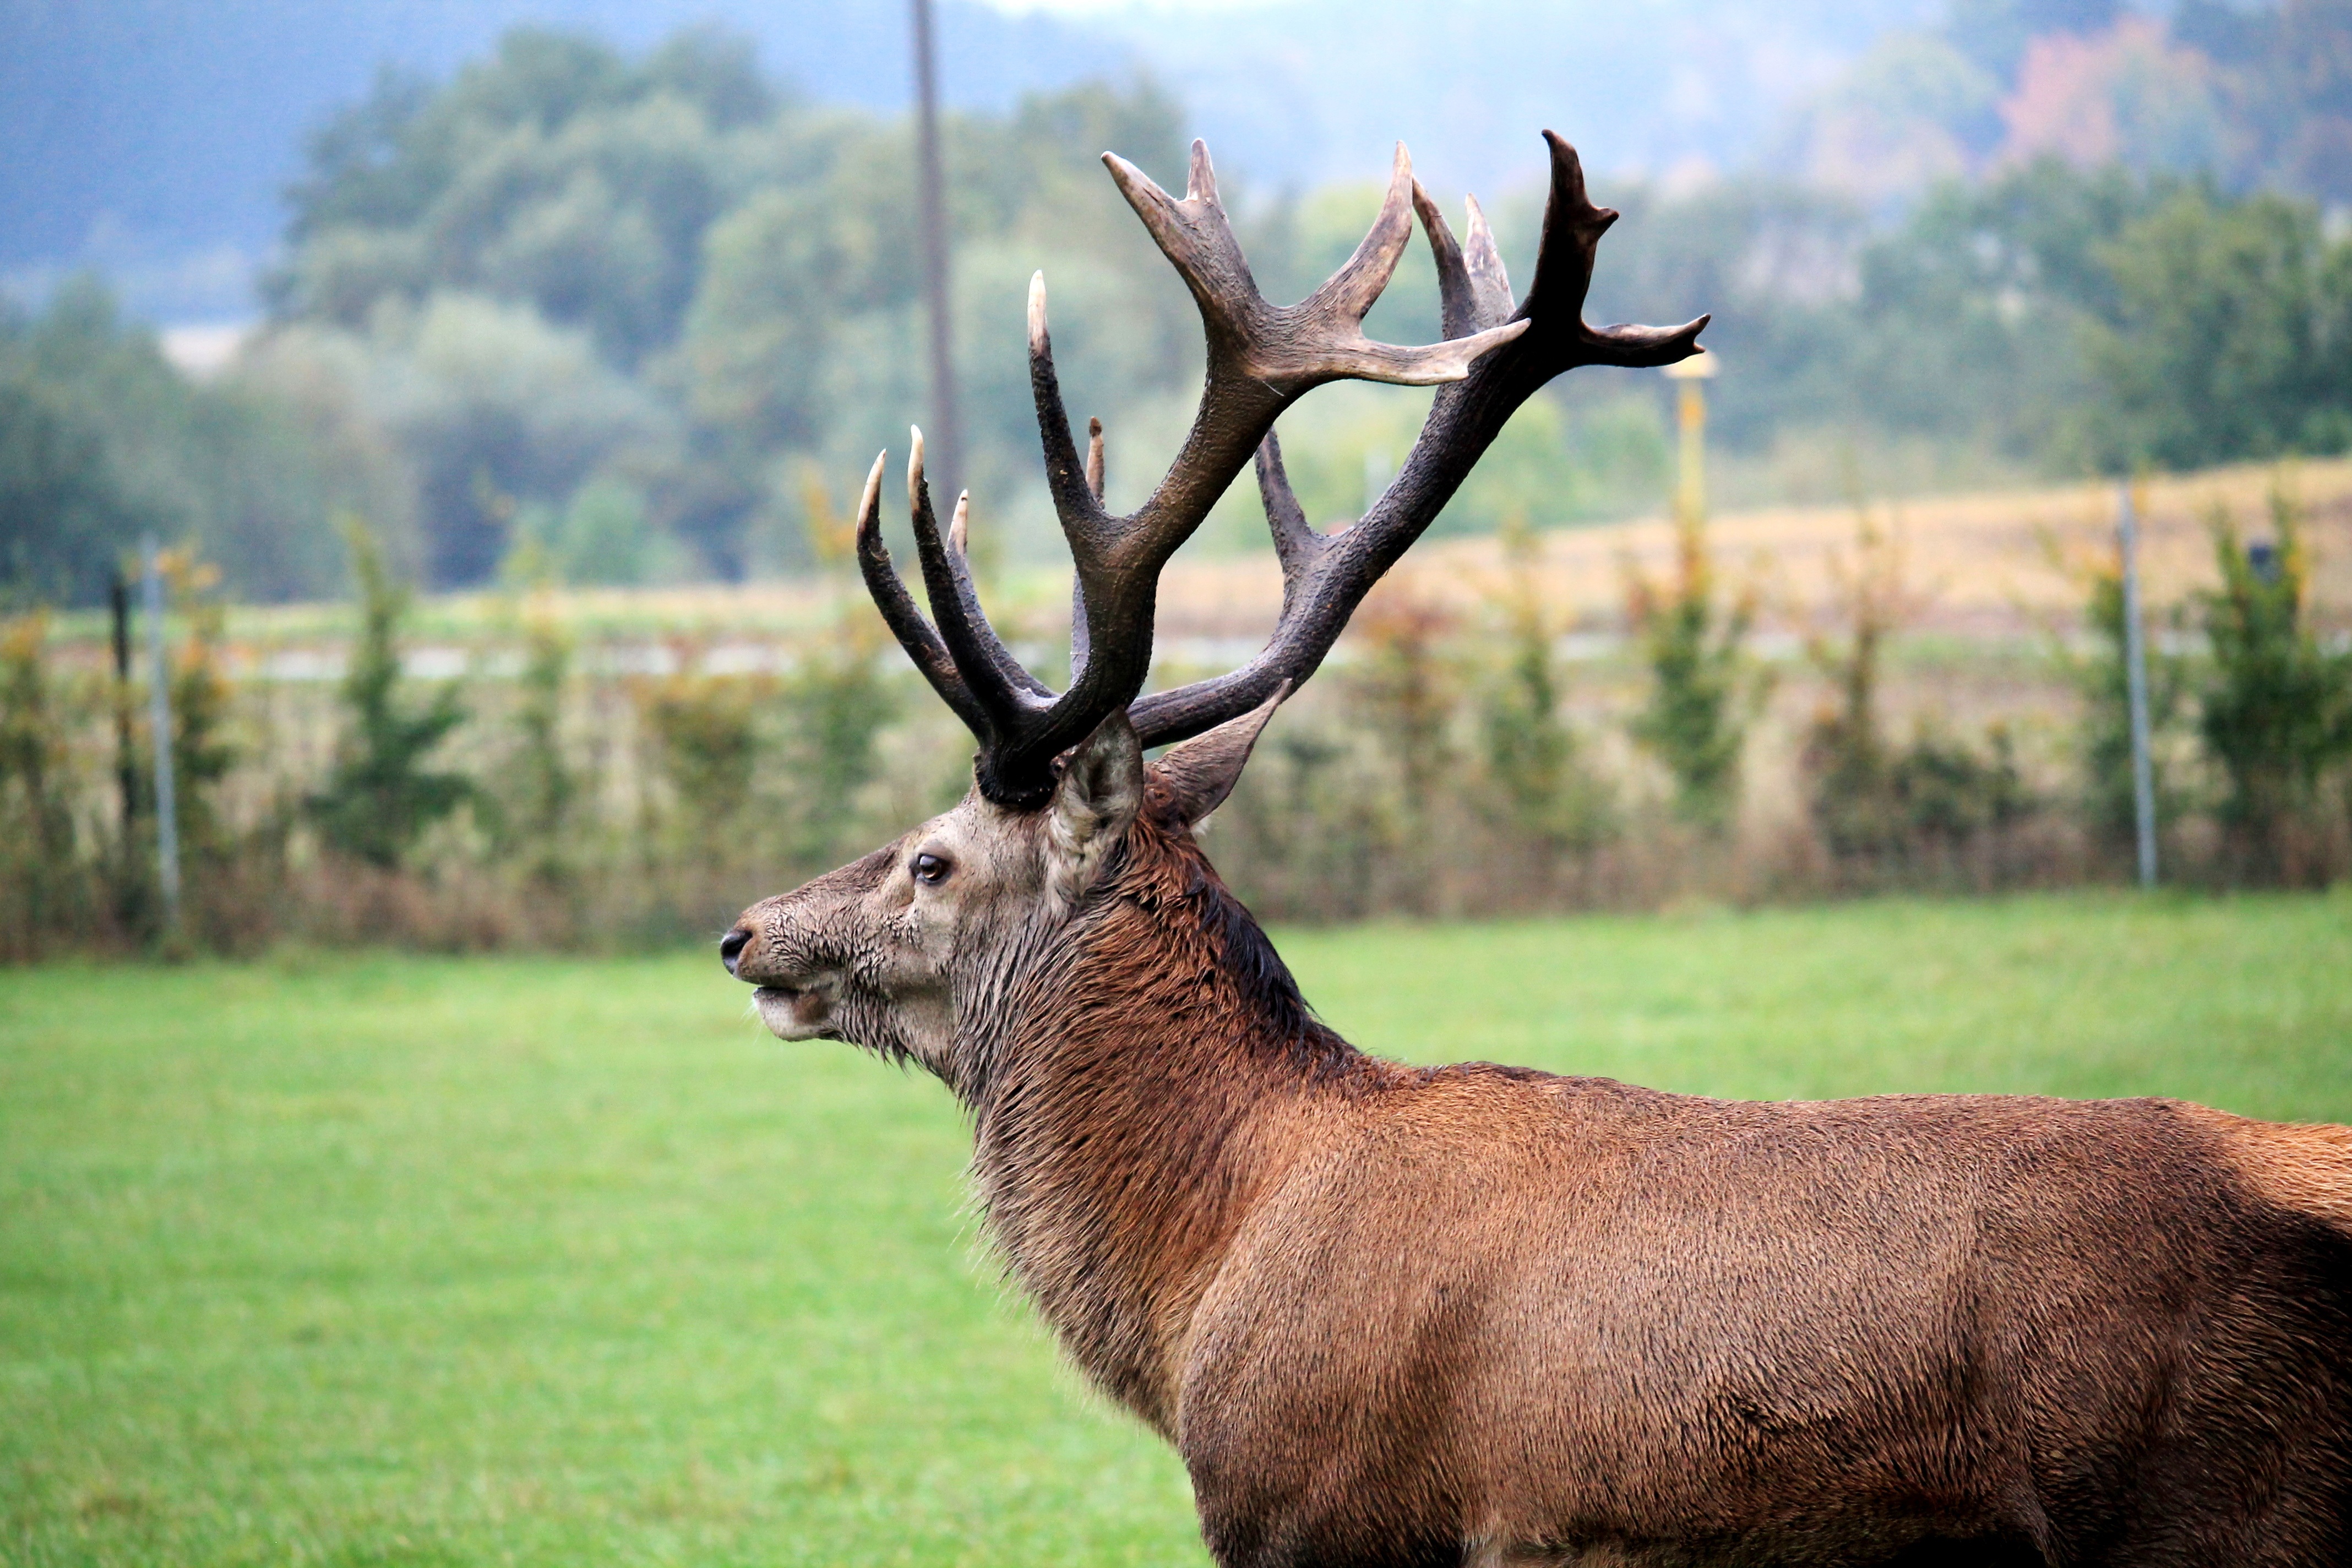
nature, meadow, animal, wildlife, wild, deer, horn, mammal, fauna, antler, vertebrate, hirsch, rut, elk, red deer, antler carrier, white tailed deer